Motor-paced racing

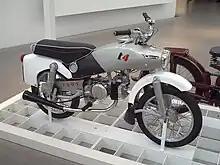
Derny Taon 125, 1955/1956

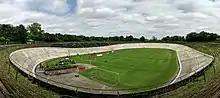
Radrennbahn Bielefeld (2019)

A Derny is a light motorbike typically driven by a Zurcher two-stroke engine and by being pedaled through a fixed gear, typically of 70 teeth on the front chainring and 11 on the sprocket on the back wheel. The combination allows for smooth acceleration and slowing, important when the rider taking pace is centimetres from the pacer's shielded back wheel. A coupling between the motor and the back wheel ensures the machine will not stop dead if the motor seizes.